Henrik Mestad

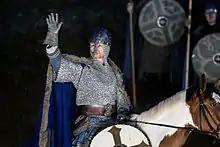
Mestad as King Olaf II of Norway in "The Saint Olav Drama" at Stiklestad, 2013.

Henrik Mestad (born 22 June 1964) is a Norwegian stage, film, and television actor. He is known for his role as the Norwegian prime minister in the political thriller "Occupied", and as Viking chieftain Olav in "Norseman".